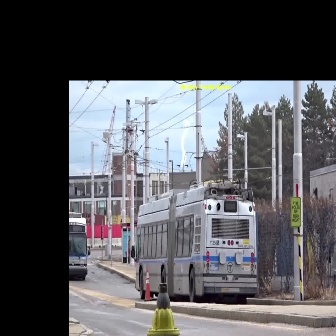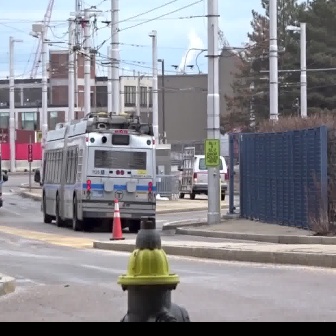
  Please identify the target specified by the bounding box [130,177,257,303] in the first image and locate it in the second image. Return the coordinates in [x_min,y_min,x_max,y_max] format.
Answer: [33,110,157,234]